Lilian Bell

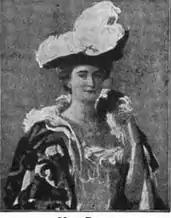
Photo of Bell (1905)

Her mother was her severest critic and her greatest help. Bell attributed the gentle criticism of the public largely to the fact of her mother's unfailing good taste and remorseless critical sense in going over her manuscripts, and was very grateful to the mother for the patience required in this trying ordeal. She said of her: "She is descended not only from the Puritans, but straight from Plymouth Rock." When asked if she did not dread the launching of her new book, "The Under Side of Things," Bell replied: "What have I to fear from the public? Mamma has read it." That she is one of the most successful women writers of the day was demonstrated by the instant acceptance of everything she offered, both in the U.S. and in England. Her English publishers cabled their acceptance of her new book before they had read the manuscript.